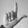
ASL letter: L